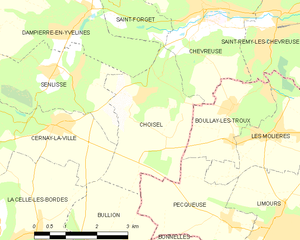
Carte des communes françaises Choisel